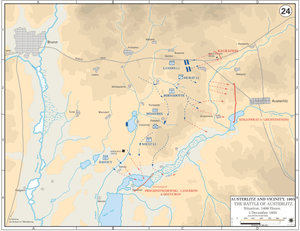
La bataille d’Austerlitz, surnommée la « bataille des Trois Empereurs », se déroule le lundi 2 décembre 1805 dans le sud de la Moravie, et plus précisément entre Brünn et Austerlitz. Après neuf heures de combats, la Grande Armée de Napoléon Iᵉʳ, malgré son infériorité numérique, bat les forces de la Troisième Coalition, qui se dissout à la suite de la bataille. Cette coalition réunissait les austro-russes de l’empereur François Iᵉʳ d'Autriche et du Saint Empire et de l'empereur russe Alexandre Iᵉʳ. Le Royaume-Uni, pourtant membre et financeur de la coalition, n'a une nouvelle fois pas souhaité se mesurer à la Grande Armée, et reste, de facto invaincue, ainsi que la seule grande puissance à rester opposée au Premier Empire.